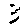
Label: 3